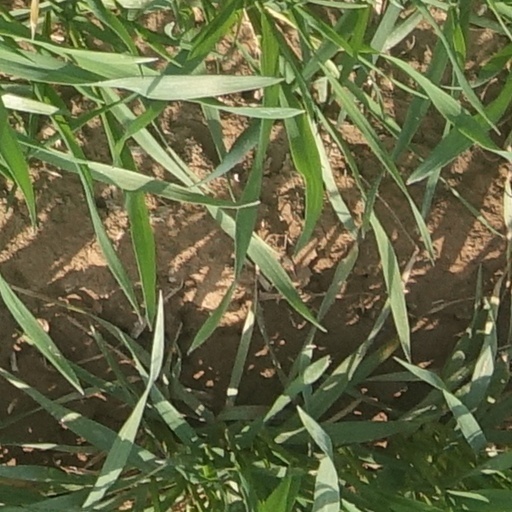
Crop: wheat